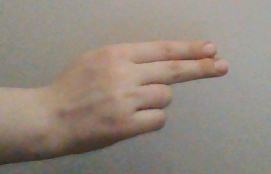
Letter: ain